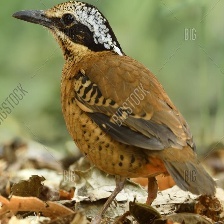
Species: EARED PITA
Scientific name: HYDRORNIS PHAYREI